Nuclear magnetic resonance spectroscopy

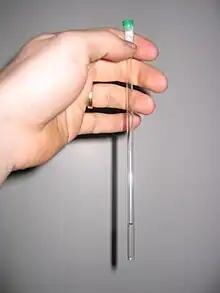
The NMR sample is prepared in a thin-walled glass tube an NMR tube.

An NMR spectrometer typically consists of a spinning sample-holder inside a very strong magnet, a radio-frequency emitter, and a receiver with a probe (an antenna assembly) that goes inside the magnet to surround the sample, optionally gradient coils for diffusion measurements, and electronics to control the system. Spinning the sample is usually necessary to average out diffusional motion, however, some experiments call for a stationary sample when solution movement is an important variable. For instance, measurements of diffusion constants ("diffusion ordered spectroscopy" or DOSY) are done using a stationary sample with spinning off, and flow cells can be used for online analysis of process flows.